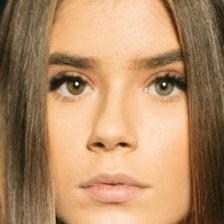
Label: faces